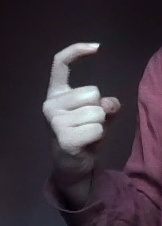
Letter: ra